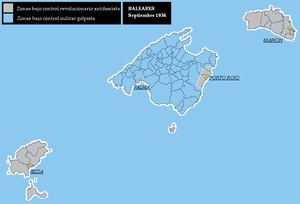
La bataille de Majorque, également connue comme le débarquement de Majorque ou, dans le camp républicain comme la reconquête de Majorque, fut une opération qui se déroula dans les premières semaines de la guerre d'Espagne, sur l'île de Majorque, mais qui concerna également les îles d'Ibiza et de Formentera, dans les Baléares. Elle opposa, entre le 16 août 1936 et le 12 septembre 1936 les forces nationalistes et les troupes républicaines. Elle se solda par un échec patent des républicains à prendre durablement pied sur l'île.